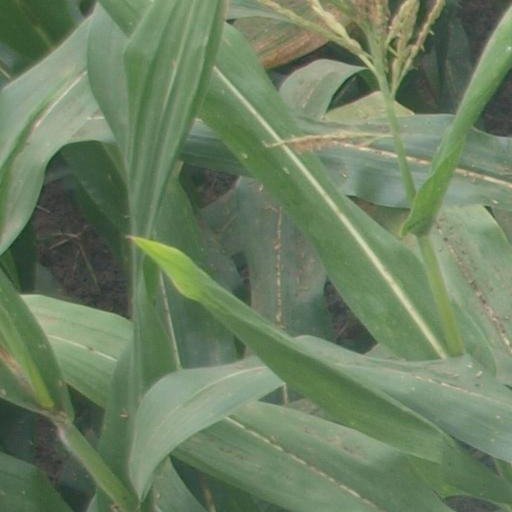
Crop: maize; corn